Mary Ann Knight

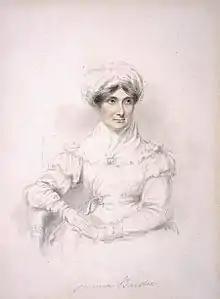
Joanne Baillie by Knight

At the age of twenty-six she began to paint portraits in order to assist her parents, who had fallen upon hard times, and she received instruction in miniature work from Andrew Plimer. It is stated that it was through her coming for lessons that he made the acquaintance of her elder sister Joanna Louisa, whom he afterwards married. He seems to have retained a considerable affection for Mary Ann, and she spent much of her time at his house. Although she was receiving skills that Plimer himself had been indulgently given by his own master Richard Cosway. She painted portraits from 1802 down to 1836, a period of thirty-four years, and a list of her works, extracted from her note-books, are appended in Williamson (1903)